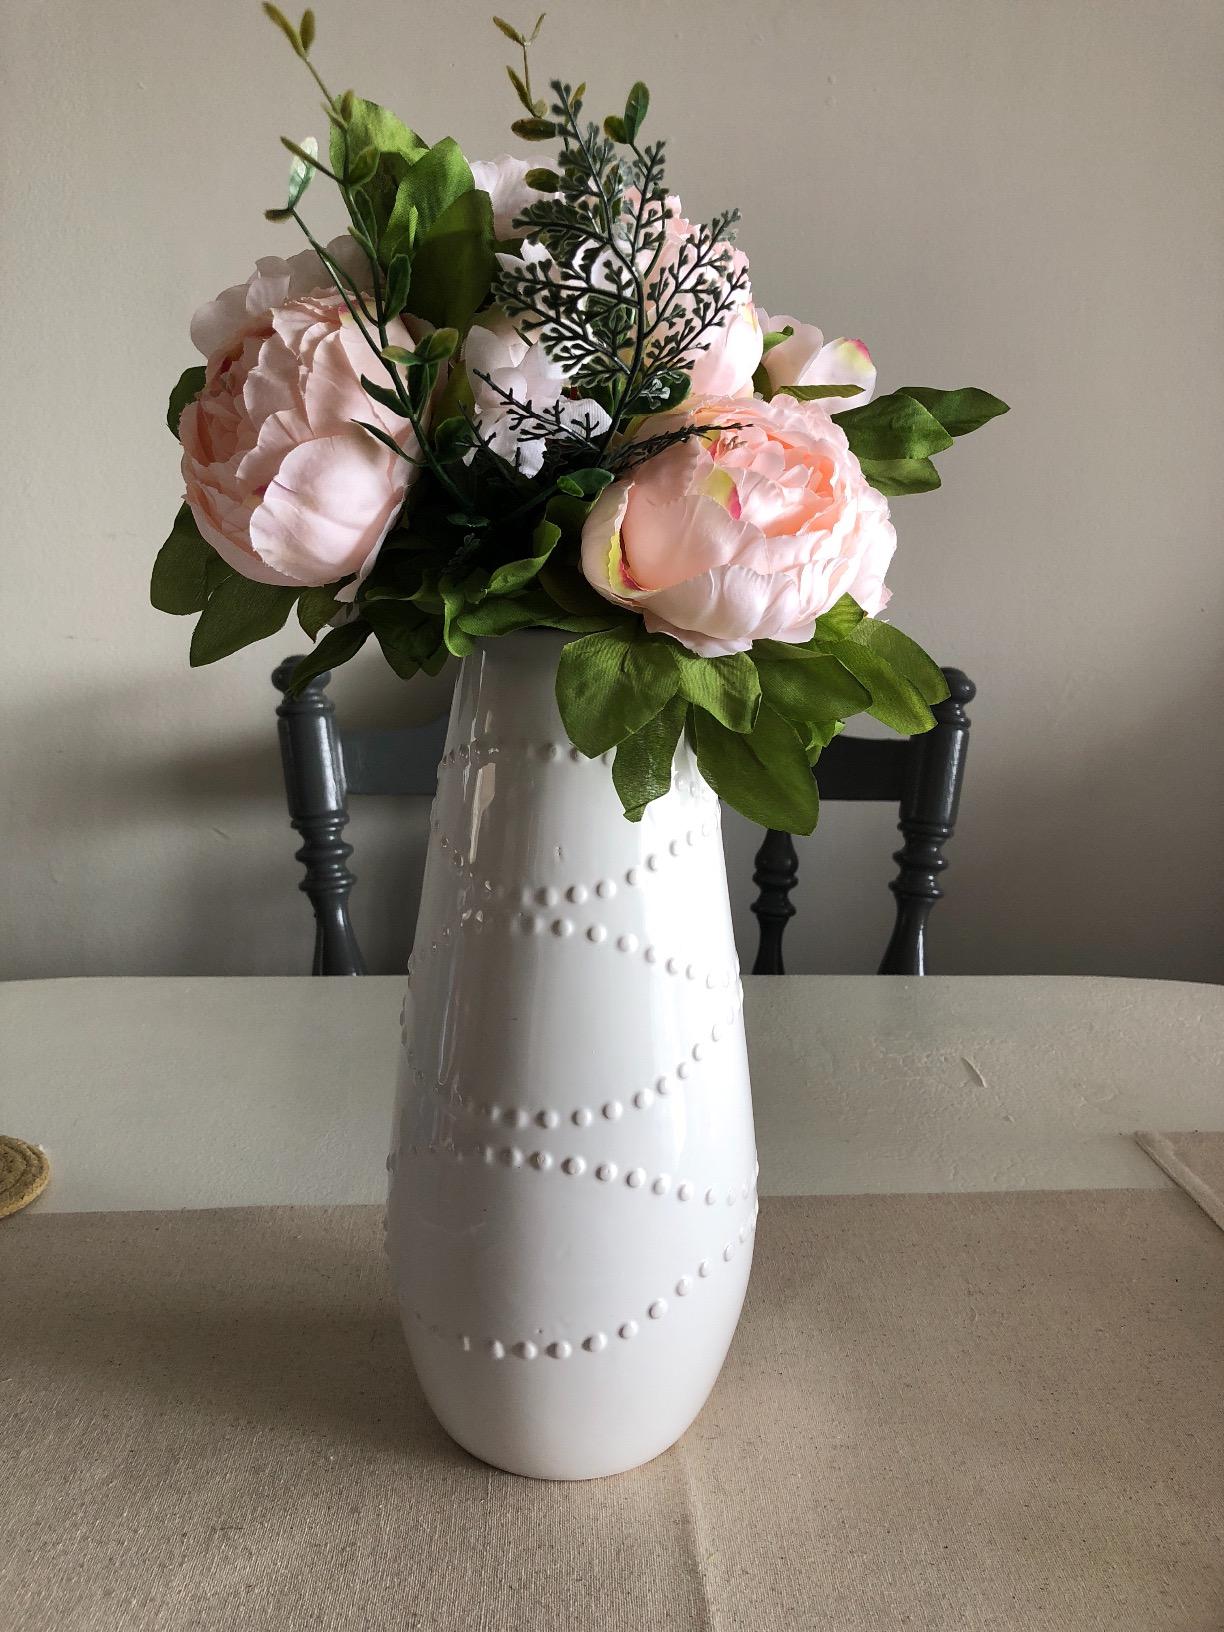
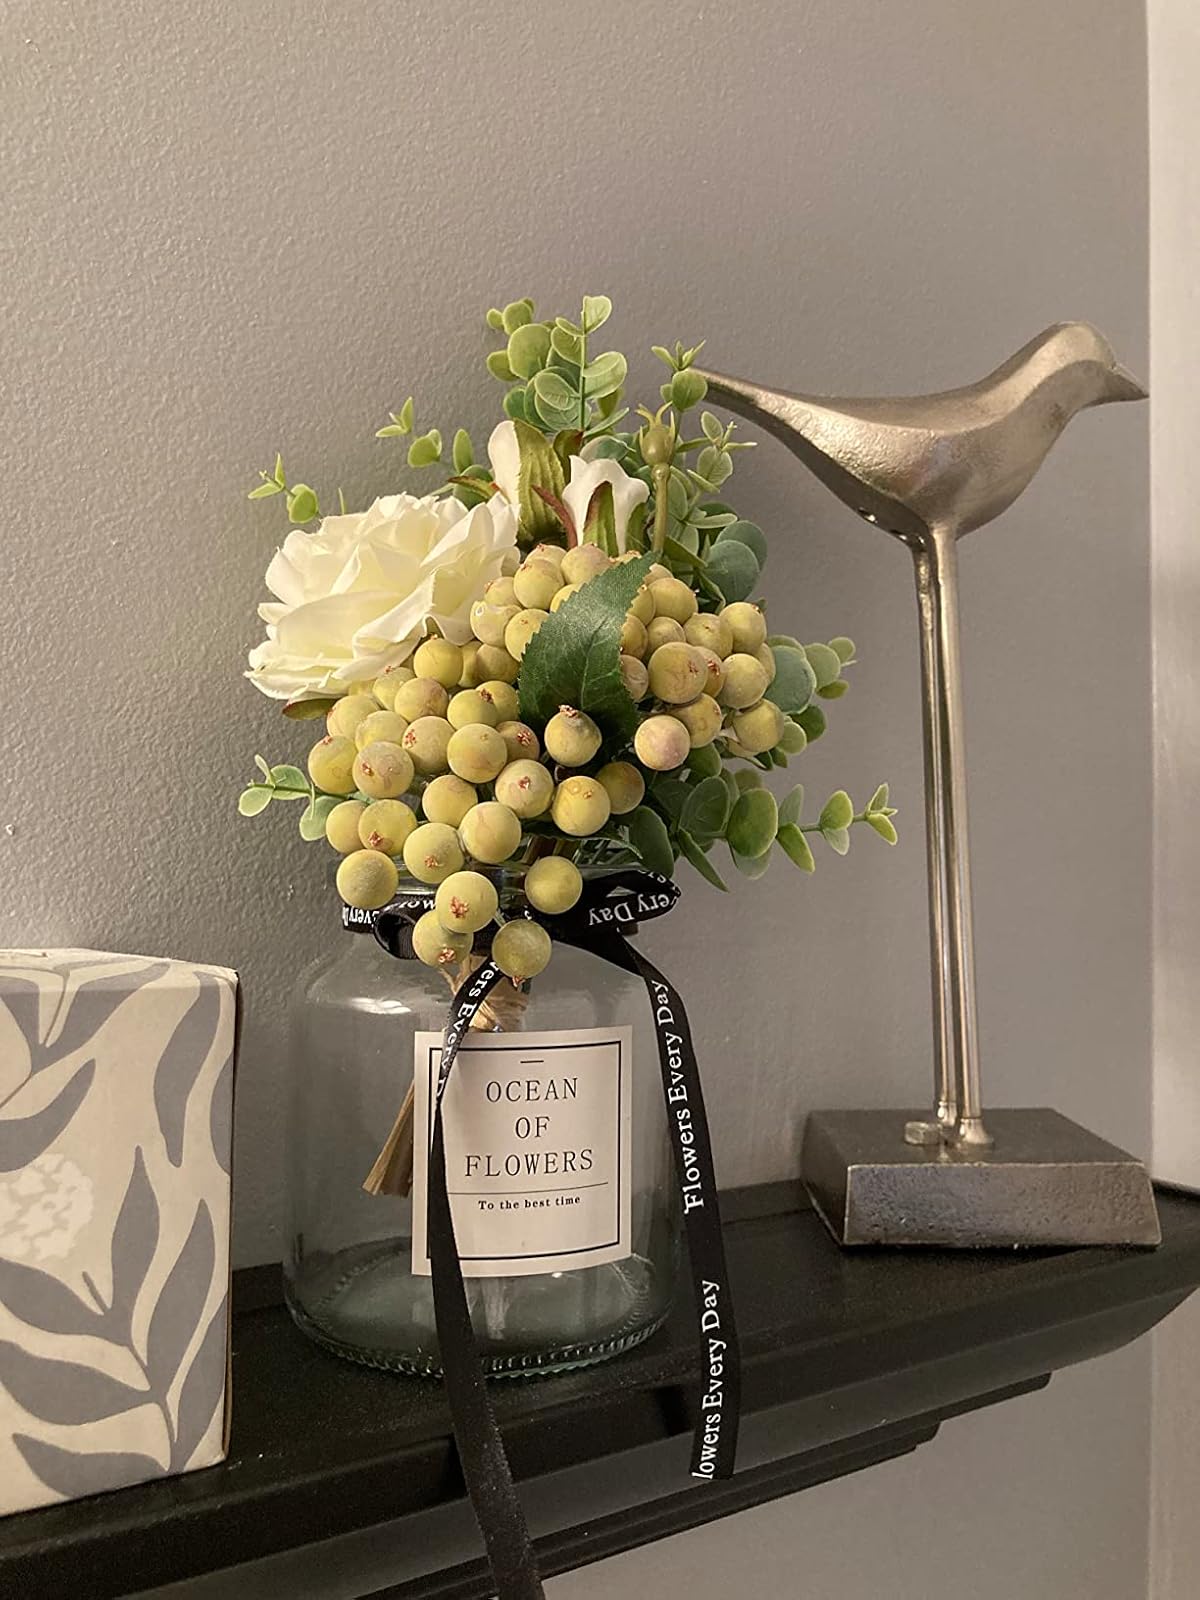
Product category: vase
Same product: no